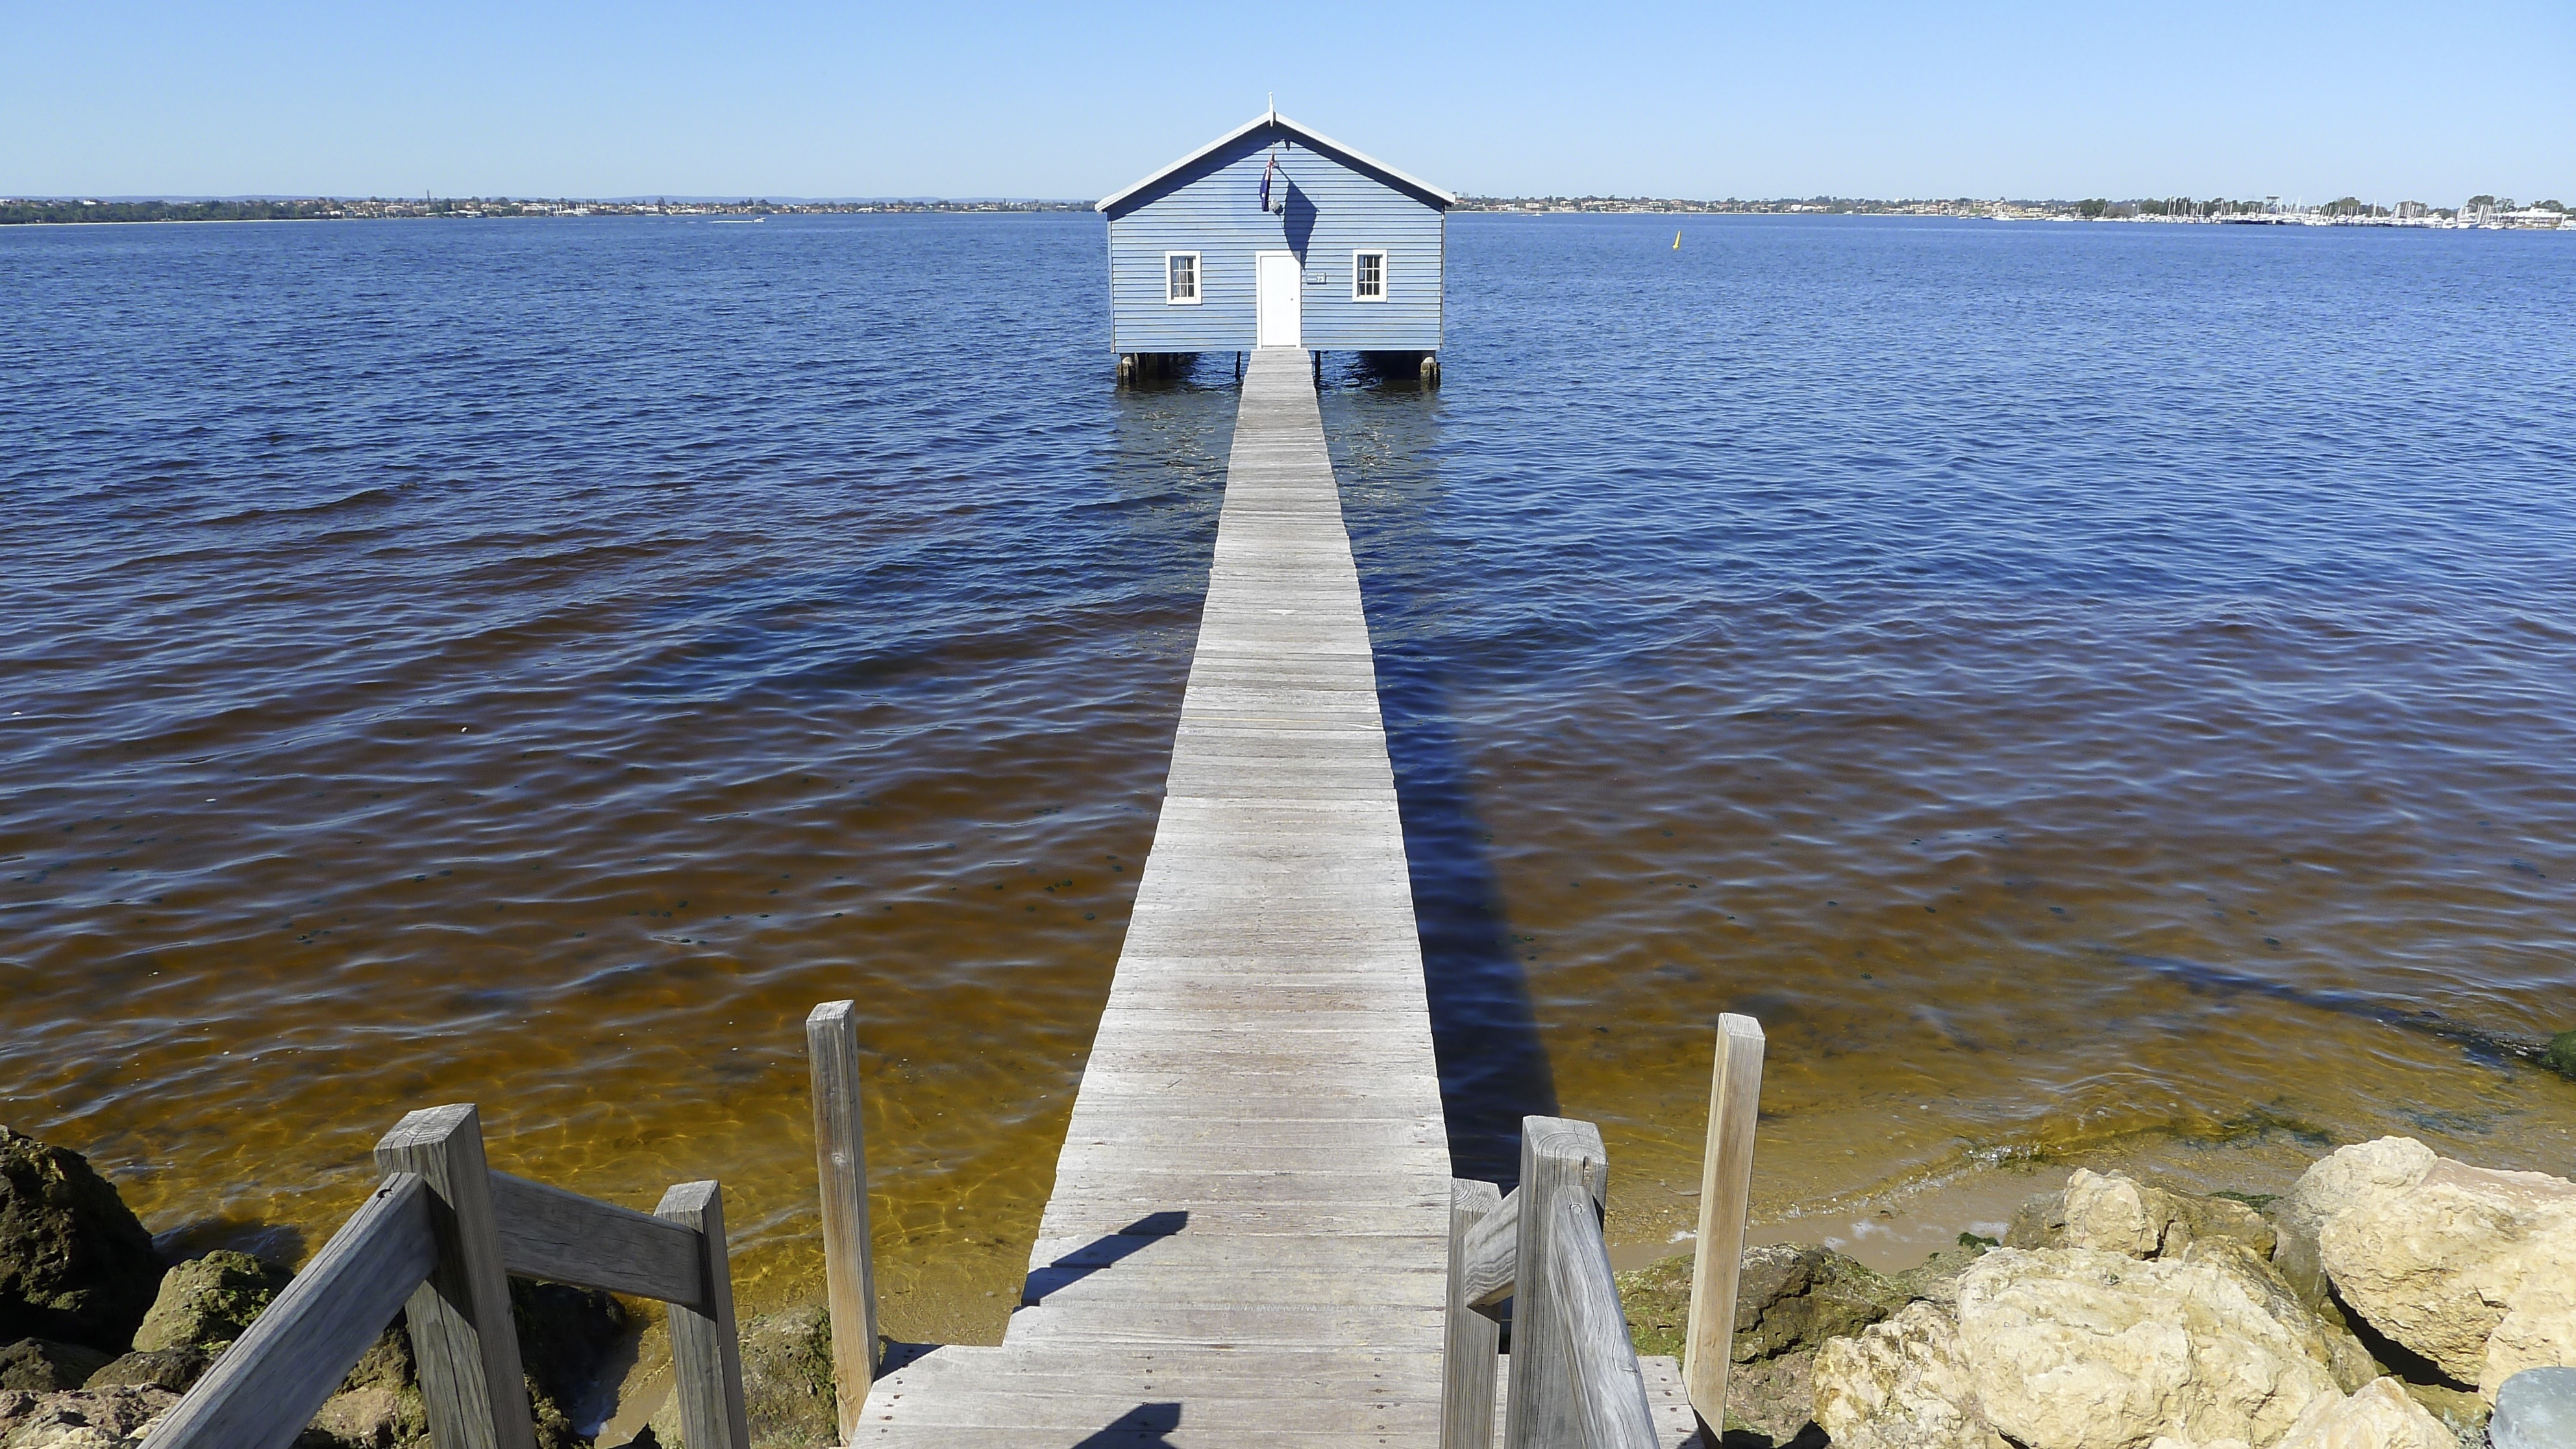
sea, ocean, tower, australia, historical, breakwater, boat house, perth, boat shed, crawley edge boat shed, crawley